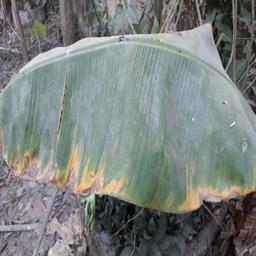
Label: POTASSIUM DEFICIENCY